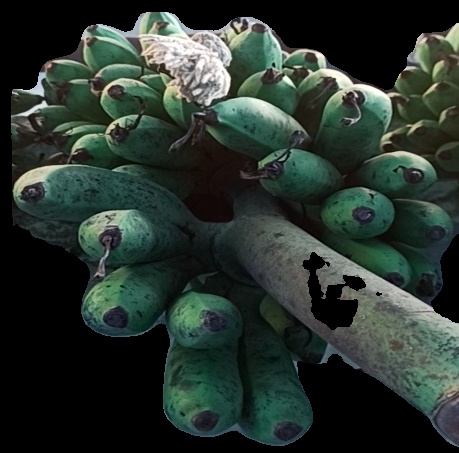
Variety: rasbale
Grade: grade2